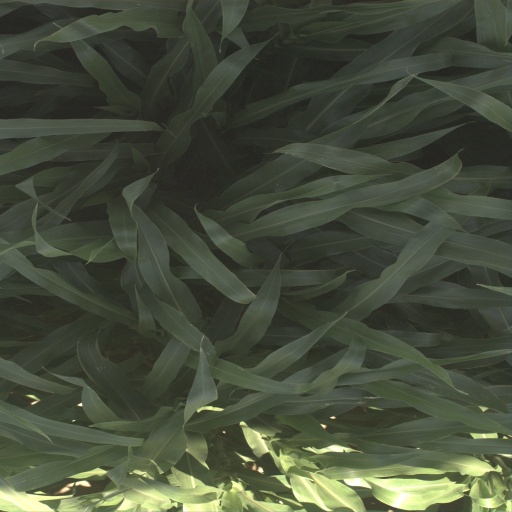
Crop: sorghum